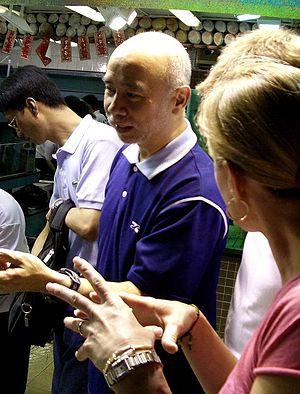
Peter Pau est un directeur de la photographie né en 1952 à Hong Kong.